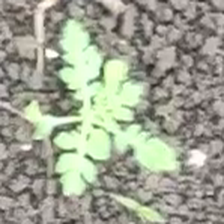
Weed species: Gajar_gavat_(Parthenium hysterophorus)